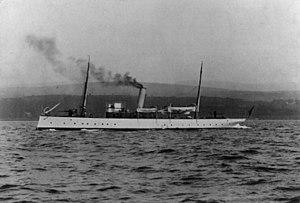
La guerre hispano-américaine, souvent désignée en Espagne sous le nom de désastre de 1898, est un conflit armé qui se déroula d'avril à août 1898 entre les États-Unis d'Amérique et l'Espagne, et qui eut pour conséquence la confirmation de l'indépendance de Cuba jusqu'en 1901, et la prise de contrôle d'anciennes colonies espagnoles dans les Caraïbes et l'océan Pacifique par les États-Unis d'Amérique.